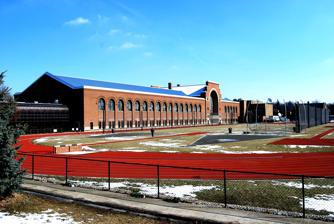
Building: Ferry Field
Country: United States of America
Year built: 1906
American multi-purpose stadium For the former stadium (1893–1923), see Regents Field . Ferry Field Ferry Field today, beside the Intramural Building, 2008 Location Ann Arbor, Michigan 48109 Owner University of Michigan Operator University of Michigan Capacity List 18,000 (1906–13) 21,000 (1914–20) 42,000 (1921–25) 46,000 (1926–) Surface Turf Construction Broke ground 1906 Opened October 6, 1906 ; 118 years ago ( 1906-10-06 ) Closed 2018 Tenants Michigan Wolverines football (1906–1926) Michigan Wolverines track and field (former use) Ferry Field is a multi-purpose stadium in Ann Arbor, Michigan . It opened in 1906 and was home to the Michigan Wolverines football team prior to the opening of Michigan Stadium in 1927. It had a capacity of 46,000. It is currently used as a tailgating space for football games. After football moved to Michigan Stadium, Ferry Field was converted to an outdoor track and field facility and was still used for this purpose until 2018. In 1935, Ohio State sprinter Jesse Owens set world records in the 220 yard dash, the 200 meter dash , the 220 yard low hurdles, the 200 meter low hurdles, and the long jump , and tied the world record in the 100 yard dash , all within a 45-minute timespan. A bronze plaque at Ferry Field commemorates Owens' historic feat. Development Michigan's football team became a major attraction after the success of coach Fielding H. Yost , and Regents Field with its 800-seat grandstand could not accommodate the paying crowds that sought to watch the team play. Michigan Athletic Director Charles A. Baird improved the university's athletic fields and "was responsible for the construction of Ferry Field to replace the outdated Regents Field." When Baird resigned as athletic director, one newspaper wrote: "Baird's greatest work for Michigan was planning and building Ferry field, which is the largest college athletic ground in the United States." Ornamental gate designed by Albert Kahn Architects of Detroit, as seen in 1913 Michigan v Pennsylvania Nov 16, 1907 In 1902, Detroit businessman Dexter M. Ferry purchased and donated 20 acres (81,000 m 2 ) north of Regents Field for use in constructing a new athletic facility. Baird began by constructing new bleacher seating for 6,000 adjacent to the existing grandstand.  One thousand circus seats were also installed. In November 1902, a Thanksgiving Day game against the University of Minnesota was held at Ferry Field with 10,000 spectators in attendance. By 1906, the new Ferry Field with seating for 18,000 spectators was opened.  The facility included a brick wall and ornamental gate with ten ticket windows. The gateway was designed by Albert Kahn Architects of Detroit and constructed at a cost of over $10,000. In the 1890s, a $3.00 membership granted students admission to all athletic events.  By 1904, a general admission ticket for a big game cost as much as $3.00. With a seating capacity of 18,000, Baird's athletic department could generate $50,000 in revenue from a single game.  When Ferry Field was completed, Baird expressed his pride in the facility: Speaking of the field, Michigan today has the finest athletic grounds in the United States.  With the completion of the operations we are making the total expenditure for permanent improvement of the field will cost $150,000.  On it we have a gridiron for practice, another where the old field was, and the splendid new one, drained, leveled, sodded, surrounded by a concrete wall. The last football game at Ferry Field was played in November 1926. The following year, the Michigan football team moved to Michigan Stadium . See also Regents Field Michigan Wolverines football References